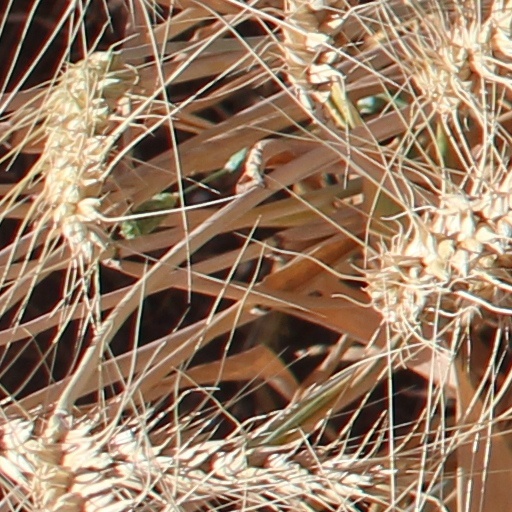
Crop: wheat